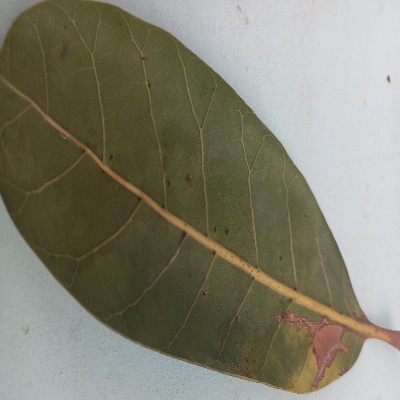
Crop: Cashew
Condition: anthracnose